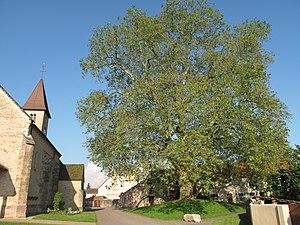
L'église Notre-Dame de Préty et le platane voisin, Saône-et-Loire.
Préty est une commune française située dans le département de Saône-et-Loire en région Bourgogne-Franche-Comté.